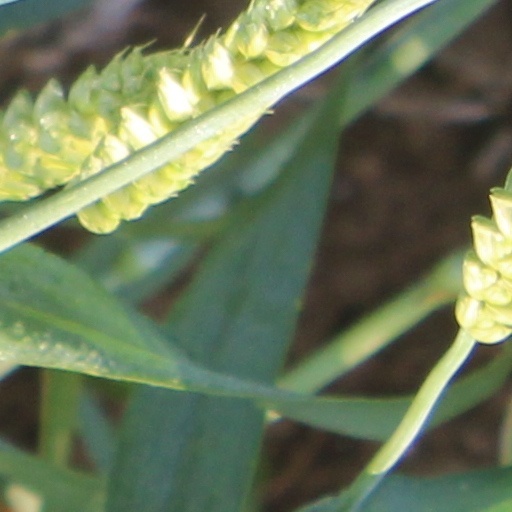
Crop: wheat